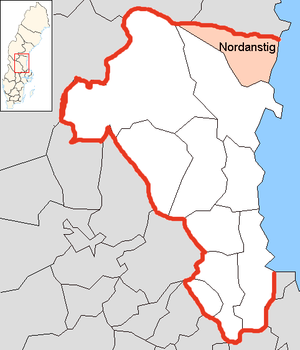
La commune de Nordanstig est une commune du comté de Gävleborg en Suède. 9 493 personnes y vivent. Son siège se trouve à Bergsjö. Cette commune est le résultat de la fusion des anciennes communes de Bergsjö, Gnarp, Harmånger et Hassela.